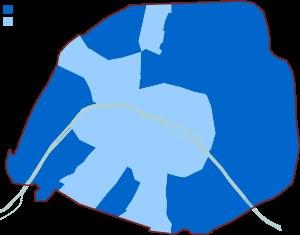
Cet article donne la liste des députés de Paris de 1958 à 1986, période entrant dans le cadre du découpage des circonscriptions électorales établi par l'ordonnance nᵒ 58-945 du 13 octobre 1958 relative à l'élection des députés à l'Assemblée nationale. Le nombre de députés pour la ville de Paris était fixé à 31, sur un total de 55 pour l'ensemble du département de la Seine dont la suppression au 1ᵉʳ janvier 1968 n'a pas modifié le nombre et la délimitation des circonscriptions de la capitale.